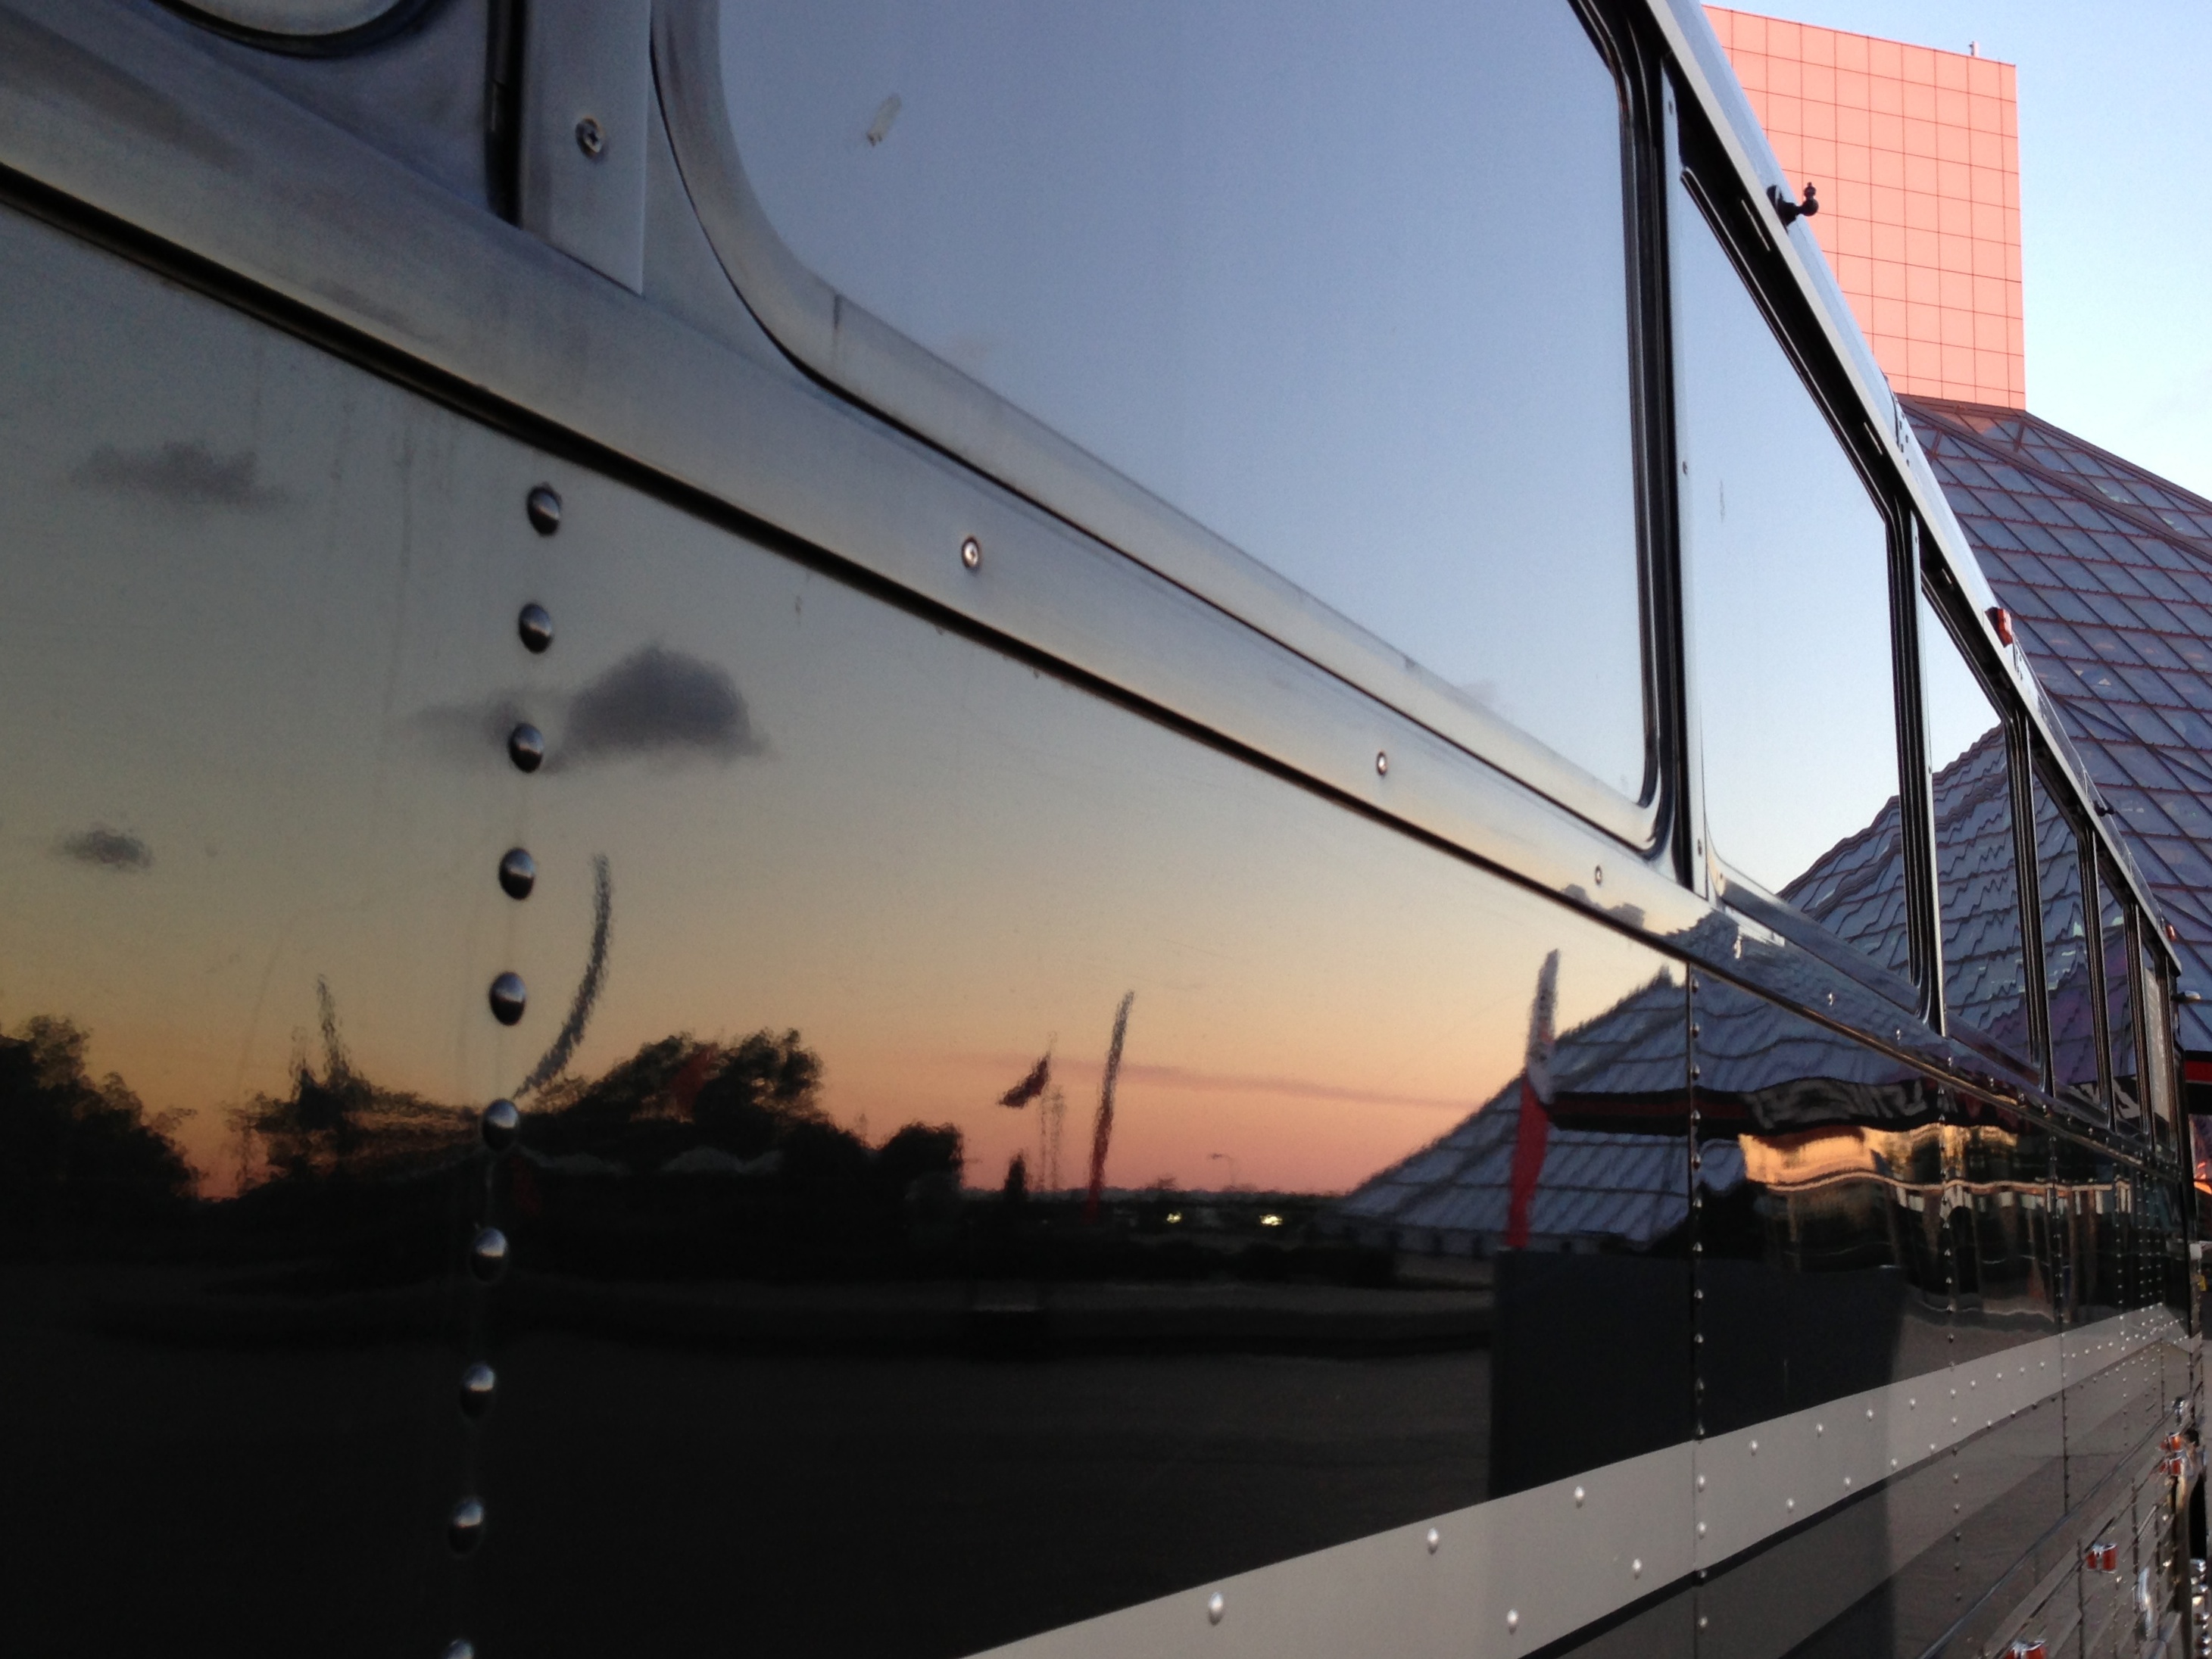
boat, bridge, reflection, vehicle, mast, shape, raildog, atmosphere of earth